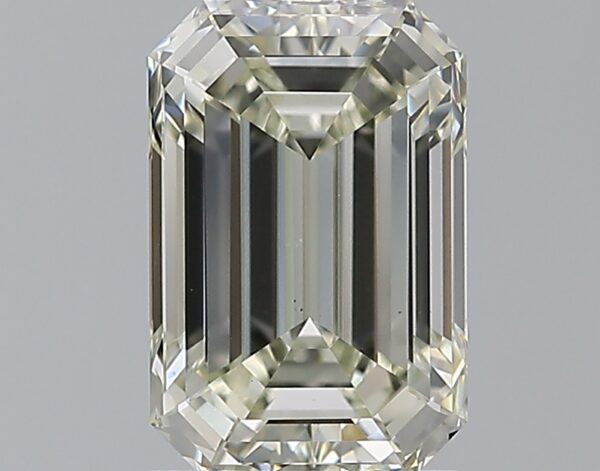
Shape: emerald
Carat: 2.03
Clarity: VS1
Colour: L
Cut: EX
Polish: EX
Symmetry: EX
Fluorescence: N
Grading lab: GIA
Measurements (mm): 8.94 x 5.93 x 4.04